SS Minnekahda

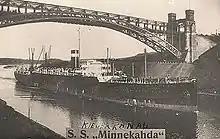
"Minnekahda" in American Line colors, passing under the Levensau High Bridge on the Kiel Canal, probably in 1921.

"Minnekahda"s first voyage as a passenger liner was another charter to American Line for a single round trip. She left New York on 31 March 1921, called at Naples and Hamburg, and returned to New York. On 21 May that year she entered regular Atlantic Transport Line service between New York and Hamburg.